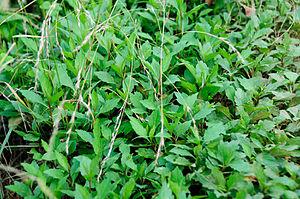
Kalimeris indica, également connue sous le nom d'aster indien ou Kalimeris indien, est une plante herbacée vivace à fleurs de la famille des Astéracées. Kalimeris indica, comme d'autres espèces du genre Kalimeris, se rencontre principalement dans les pays d'Asie orientale, à savoir la Chine, la Corée et le Japon et a été introduite en Californie et à Hawaï.